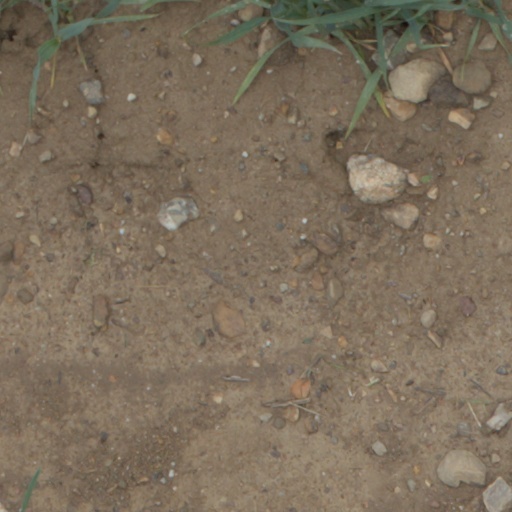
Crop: wheat